Augusta Victoria of Schleswig-Holstein

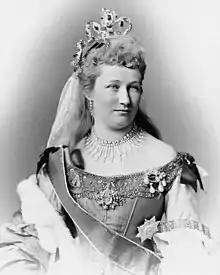
Augusta Victoria in 1888

Augusta Viktoria of Schleswig-Holstein (Auguste Viktoria Friederike Luise Feodora Jenny; 22 October 1858 – 11 April 1921) was the last German Empress and Queen of Prussia by marriage to Wilhelm II, German Emperor.